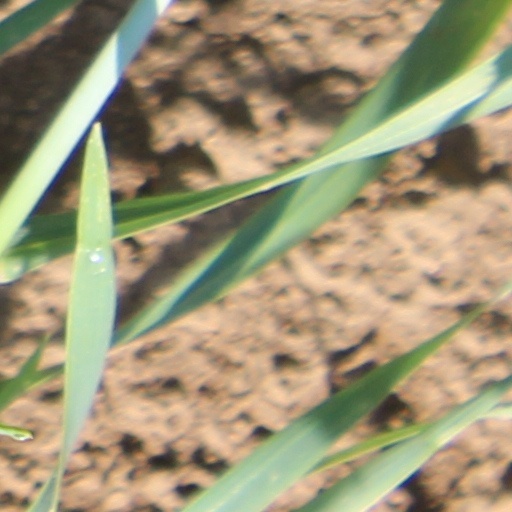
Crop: wheat